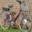
Label: bicycle